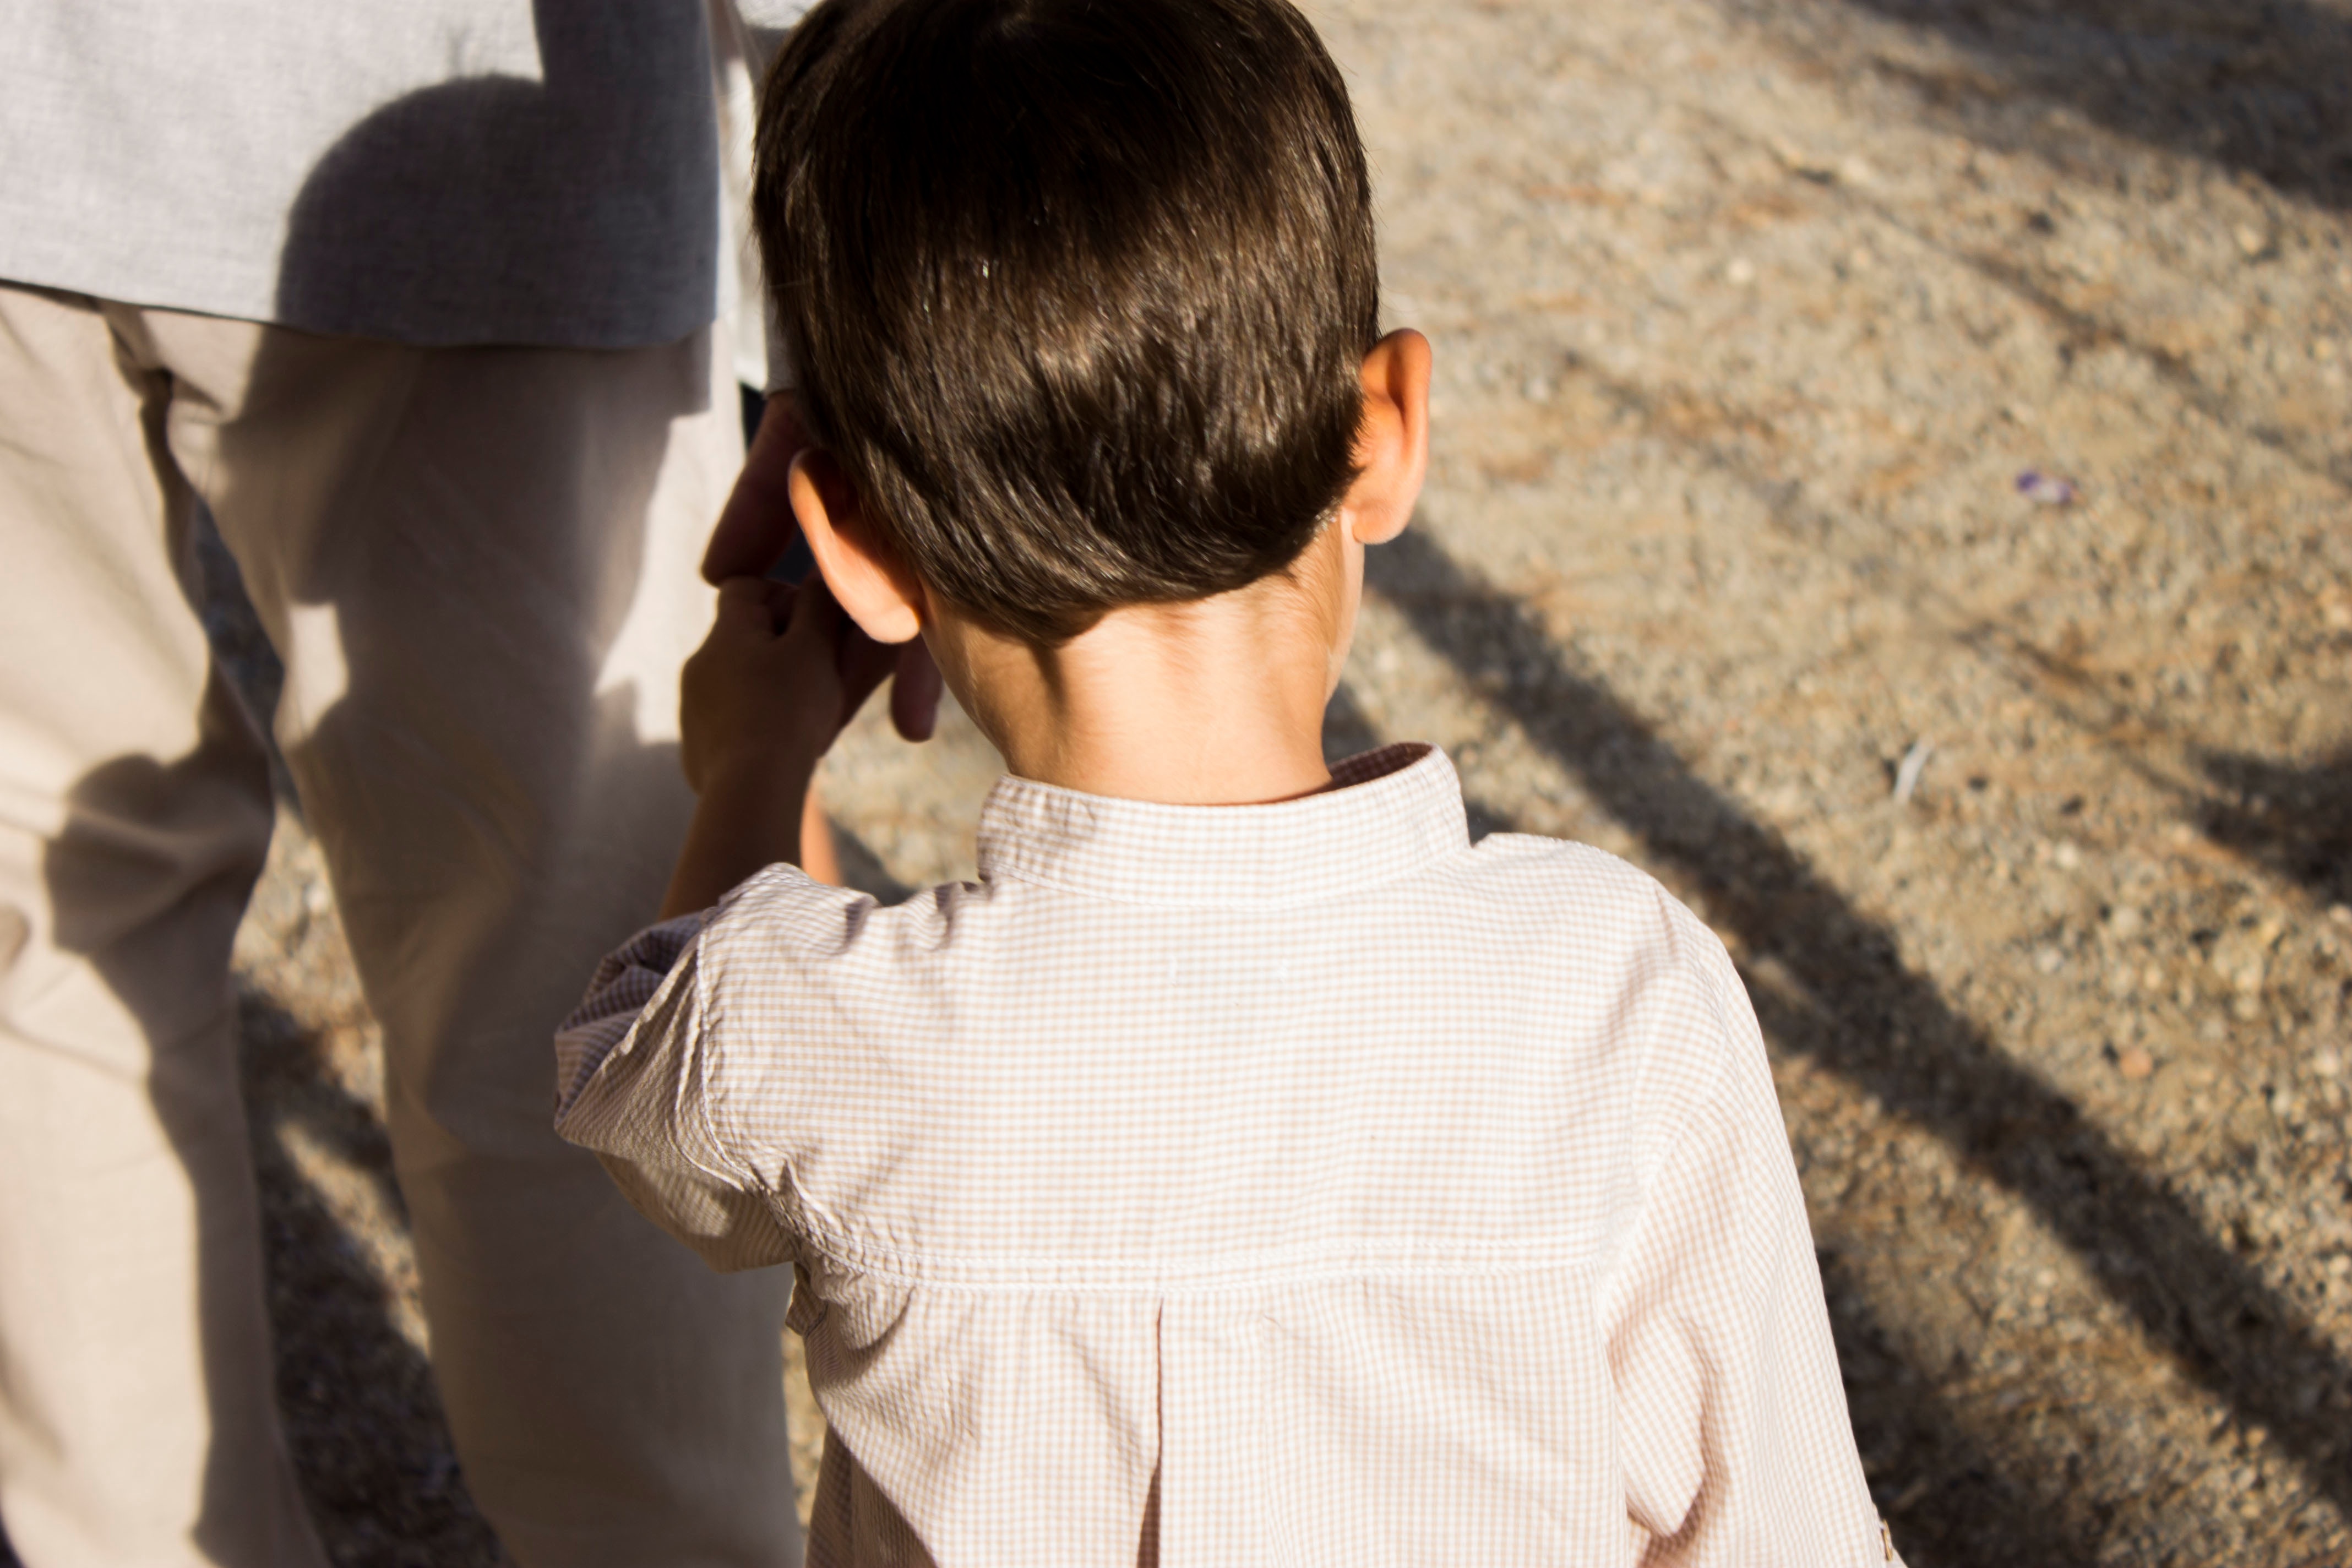
hair, spring, child, fashion, outerwear, hairstyle, dress, toddler